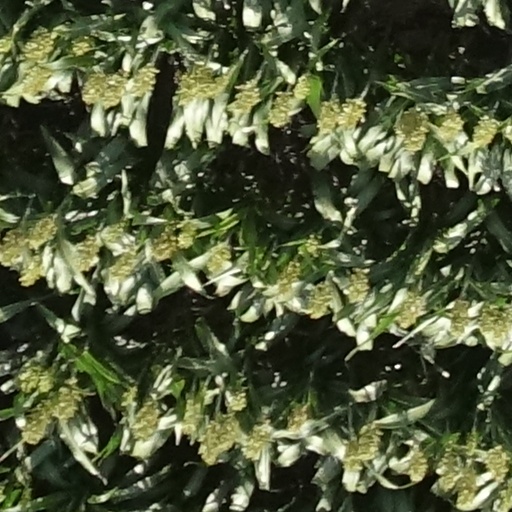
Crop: sorghum